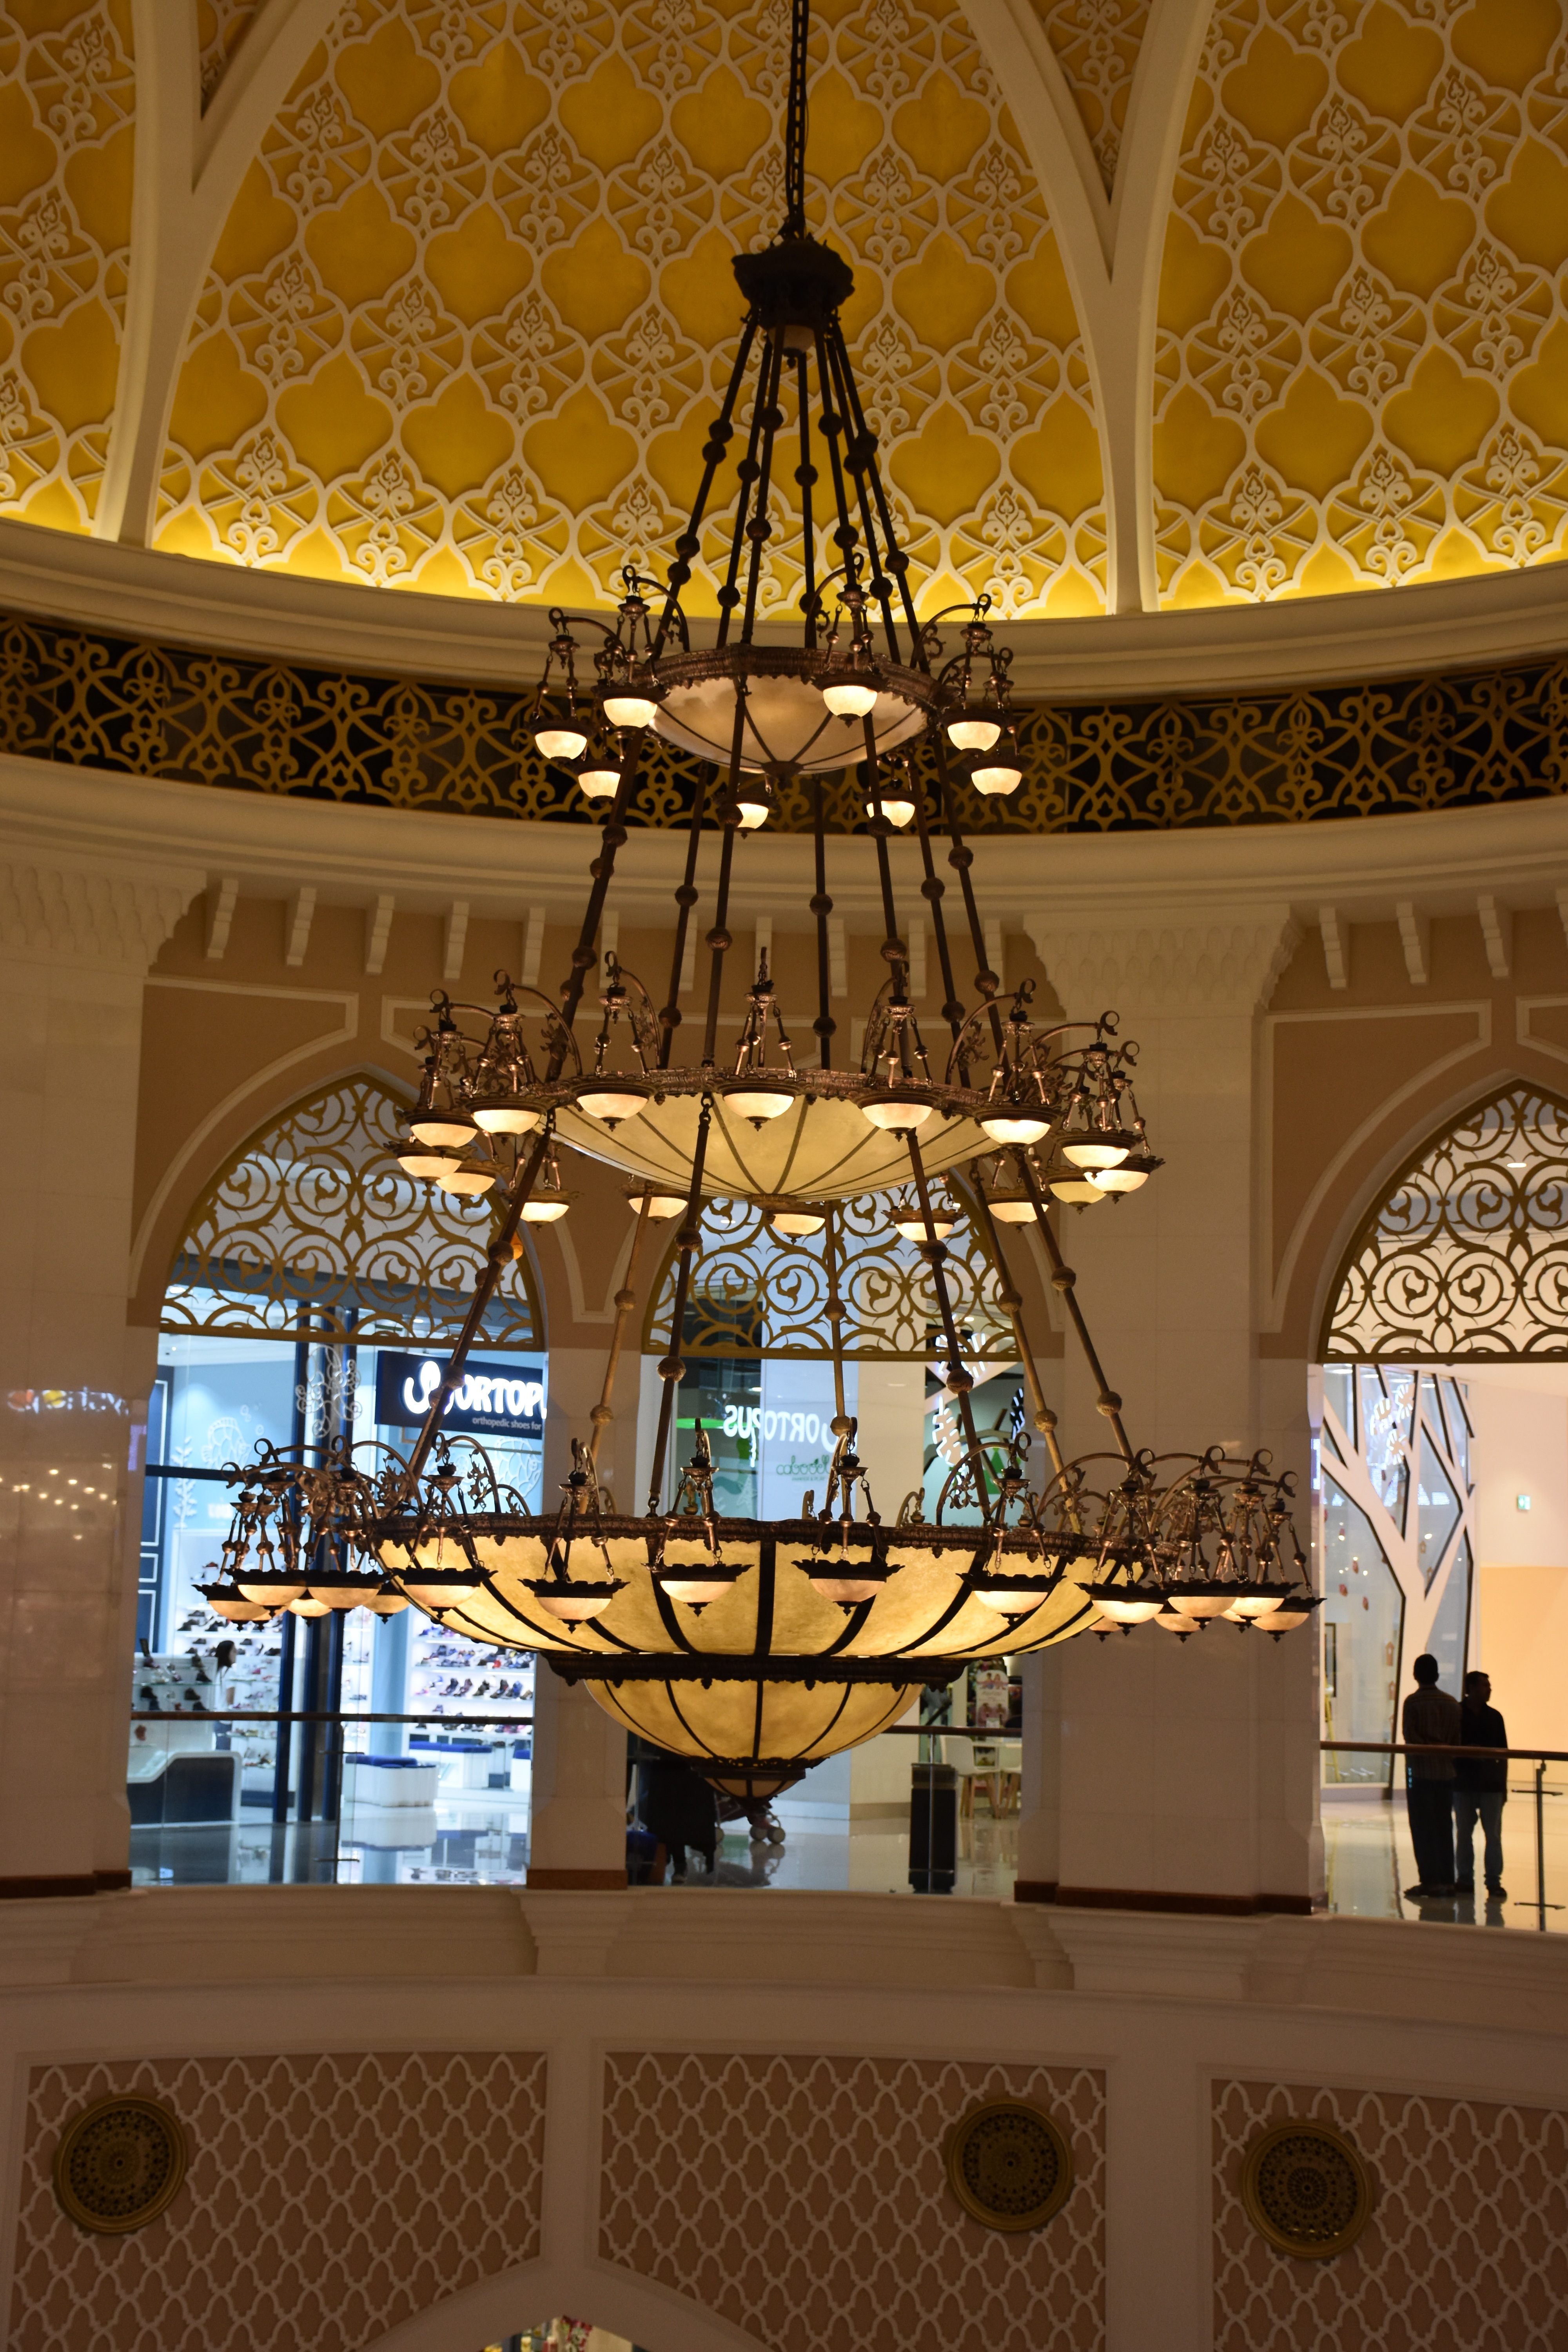
light, architecture, night, window, glass, ceiling, show, lighting, illuminated, interior design, design, symmetry, light fixture, chandelier, show light